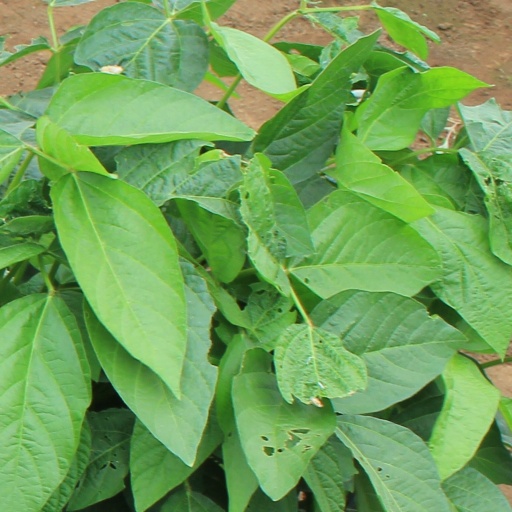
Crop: soybean